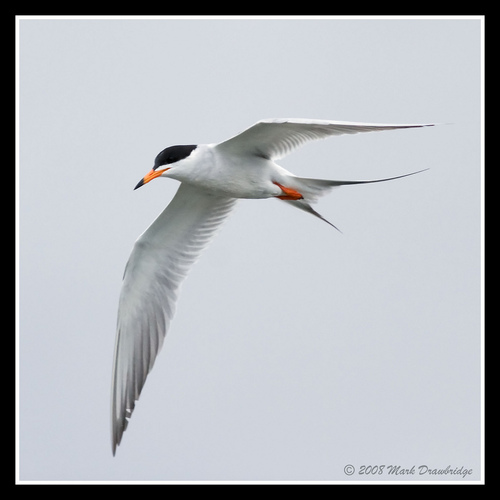
the bird has black crown and nape, white throat, breast, belly and abdomen, and red feet.
this bird has a white colored body, covert, breast, belly, throat and abdomen with a black crown and nape.
this is a white bird with a black head and orange feet and beak.
this is a large white bird with a black crown and a orange and black billa big bird with white feathers and a orange beak and feet.
this flying bird has a orange bill with black tip, orange feet, white throat, chest, belly and sides, black eye brow with black eye patch.
a large white bird with a wide 'v' tail, orange feet, black cap and a long orange bill tipped in black.
large white bird with a black crown and cheek patch also has a long narrow orange beak with a black tip.
this particular bird has a belly that is white and graya bird with a black colored crown and the rest of its body is white colored.
Species: Forsters Tern